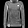
Label: Pullover